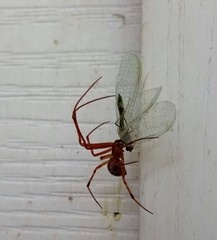
Species: Parasteatoda_tepidariorum